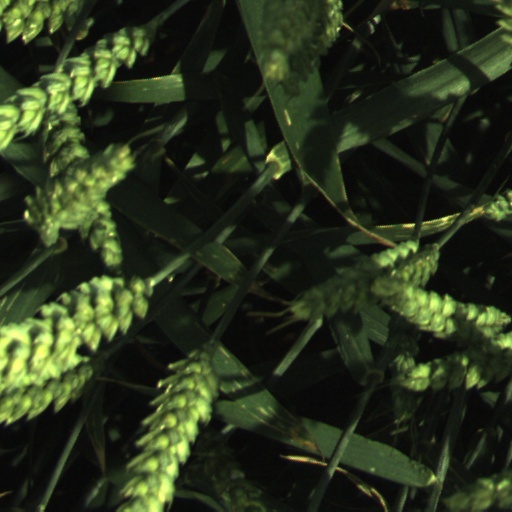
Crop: wheat